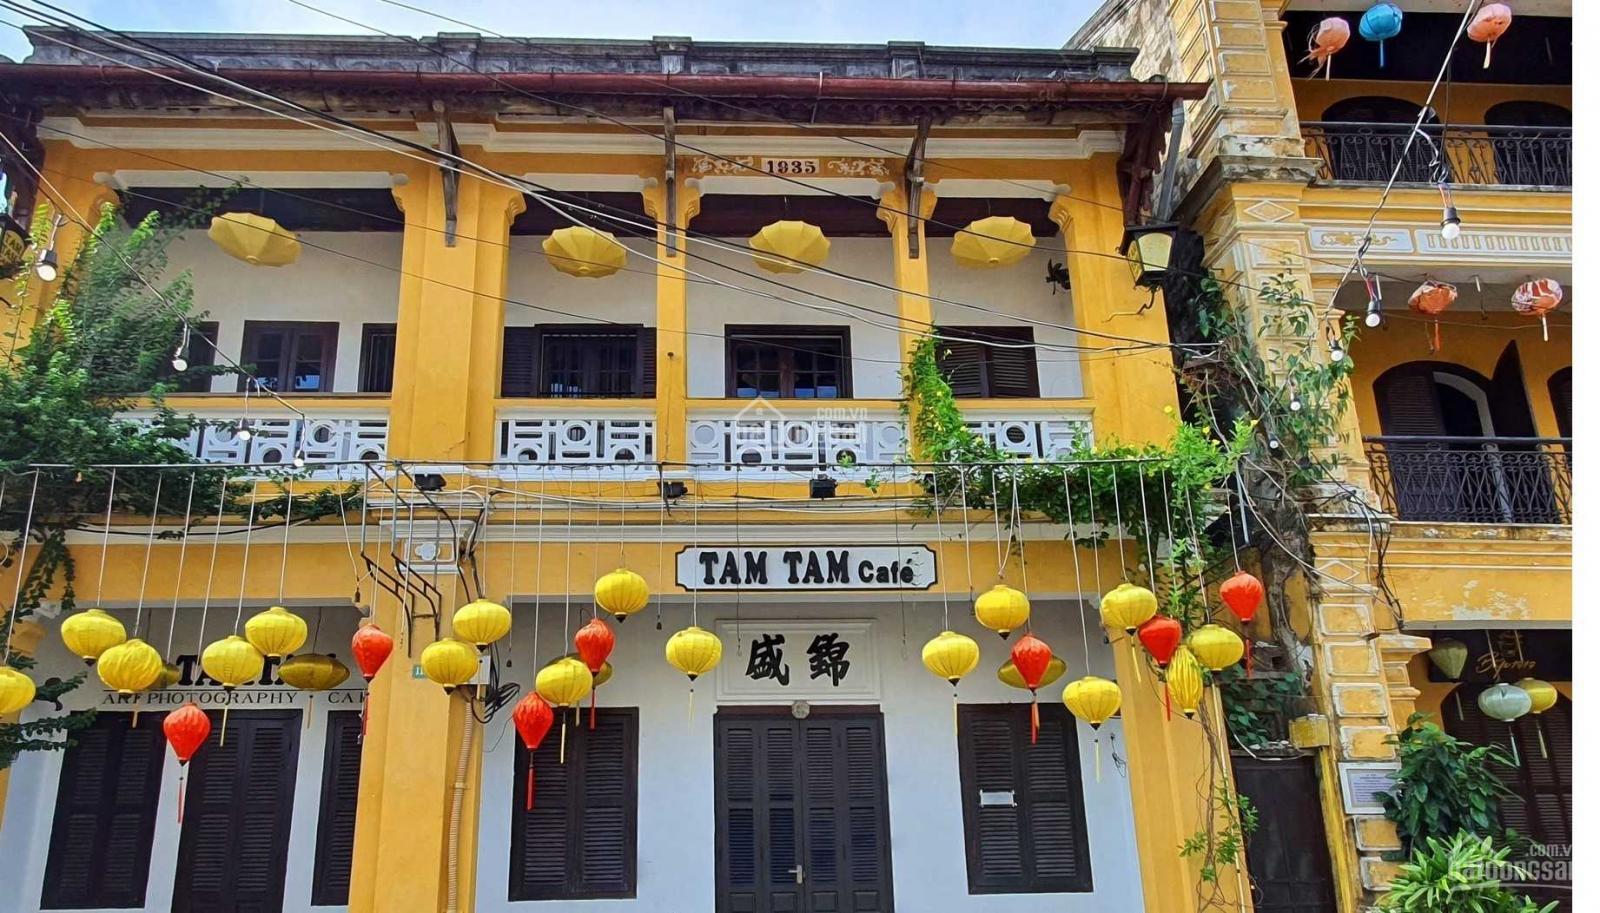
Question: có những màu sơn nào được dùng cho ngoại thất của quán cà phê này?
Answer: màu trắng và màu vàng